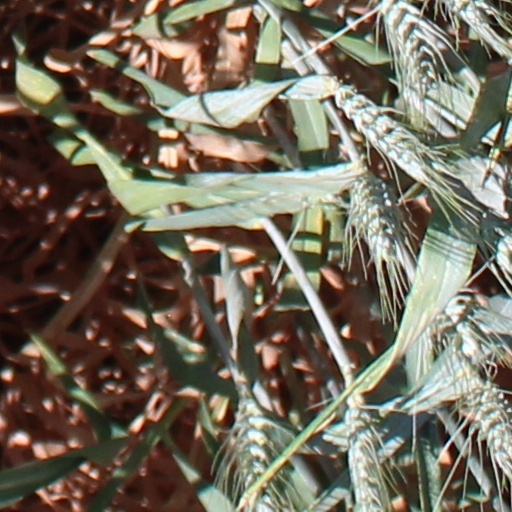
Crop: wheat